Jacques Ducharme

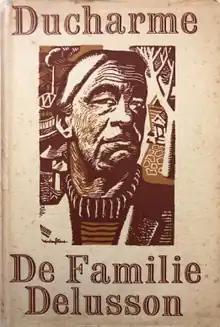
First edition of "De Familie Delusson", a Dutch translation of the novel by , featuring a portrait of the likeness of Jean-Baptiste, 1940

After leaving Assumption, Ducharme would go to study at Sorbonne in Paris, beginning a career as a freelance writer, editor and teacher, a career he would keep after returning to States. Upon returning he would audit some additional course Trinity College and Harvard, and began writing regular articles for the "Worcester Evening Post" throughout the 1930s. With a grant from the John Simon Guggenheim Memorial Foundation he would write his best known work, "The Delusson Family", a loosely autobiographical novel on his upbringing, named for his paternelle family, as they had originally hailed from Luçon in Vendée, France ("de Luçon"). Published in 1939, it represented the first English-language Franco American novel, to some controversy at the time from the genre's traditionally New England French-speaking audience.